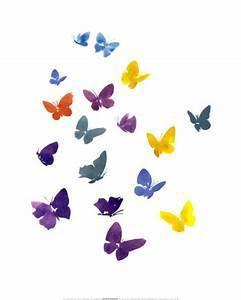
butterfly